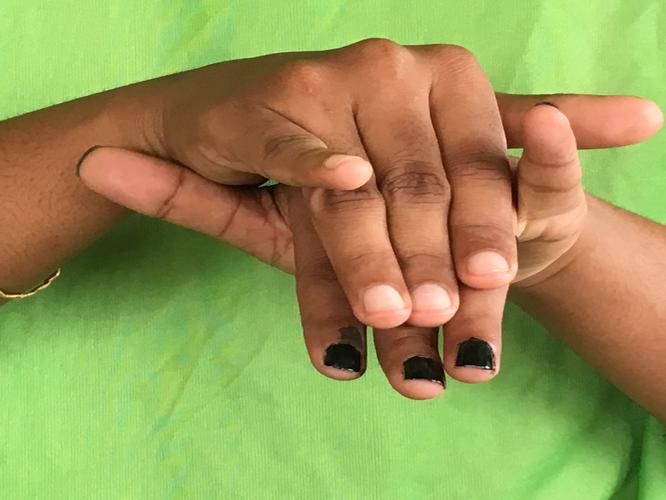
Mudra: Varaha
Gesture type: double_hand